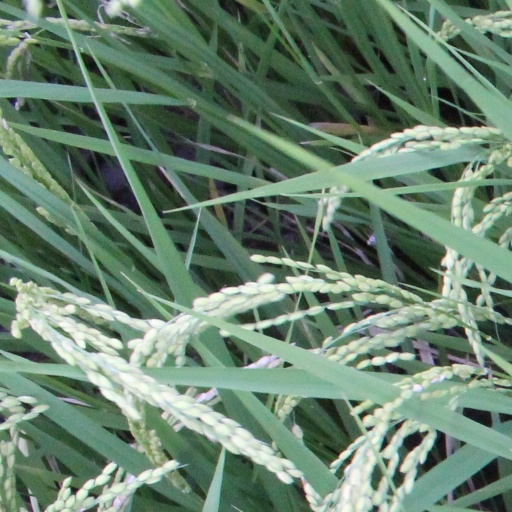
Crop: rice